Craig Tracy (artist)

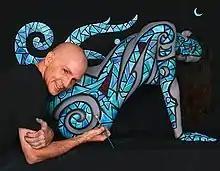
Craig Tracy in 2014

Craig Anthony Tracy (born May 22, 1967) is an American bodypainting artist and television personality based in New Orleans, Louisiana. He is widely known as the expert judge and the producer of "Skin Wars", a bodypainting reality competition which aired on the Game Show Network between 2014 and 2016. Tracy is the founder of the Craig Tracy Gallery, previously known as PaintedAlive Gallery, in the French Quarter of New Orleans. Tracy is also the recipient of the "World Award" in the airbrush category at the World Bodypainting Festival in 2005.